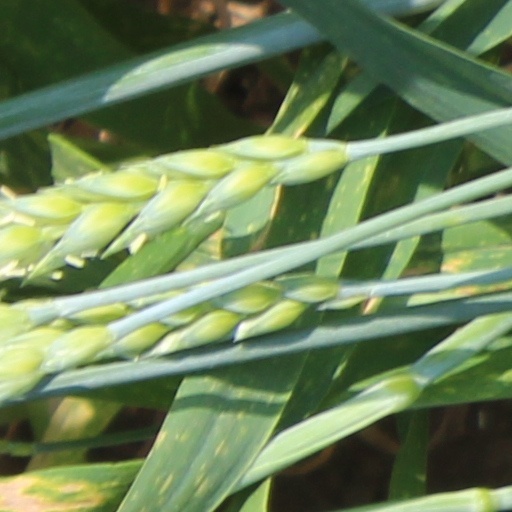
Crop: wheat